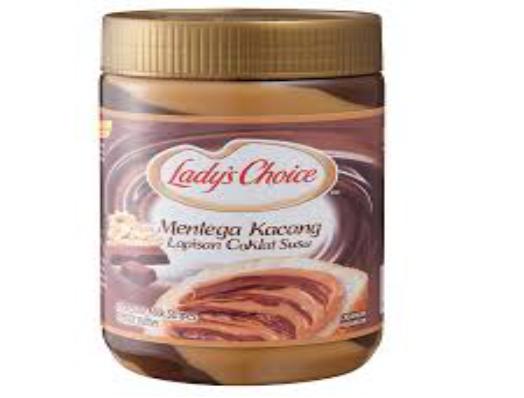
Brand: Lady's Choice
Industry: Food